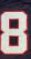
Number: 8